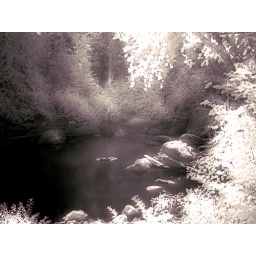
Silver Lake near Hope BC, Where lake ends and river starts